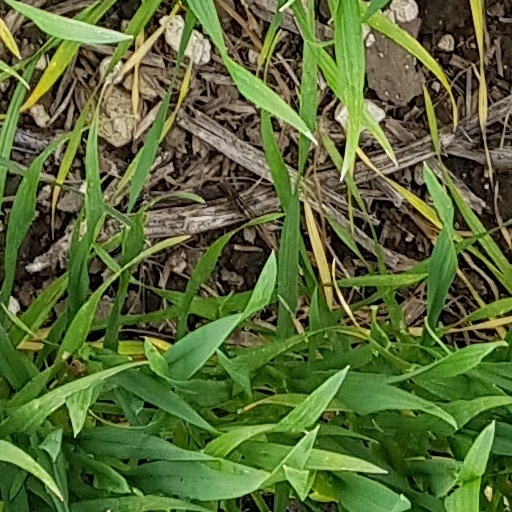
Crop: wheat